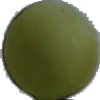
Label: Grape White 4